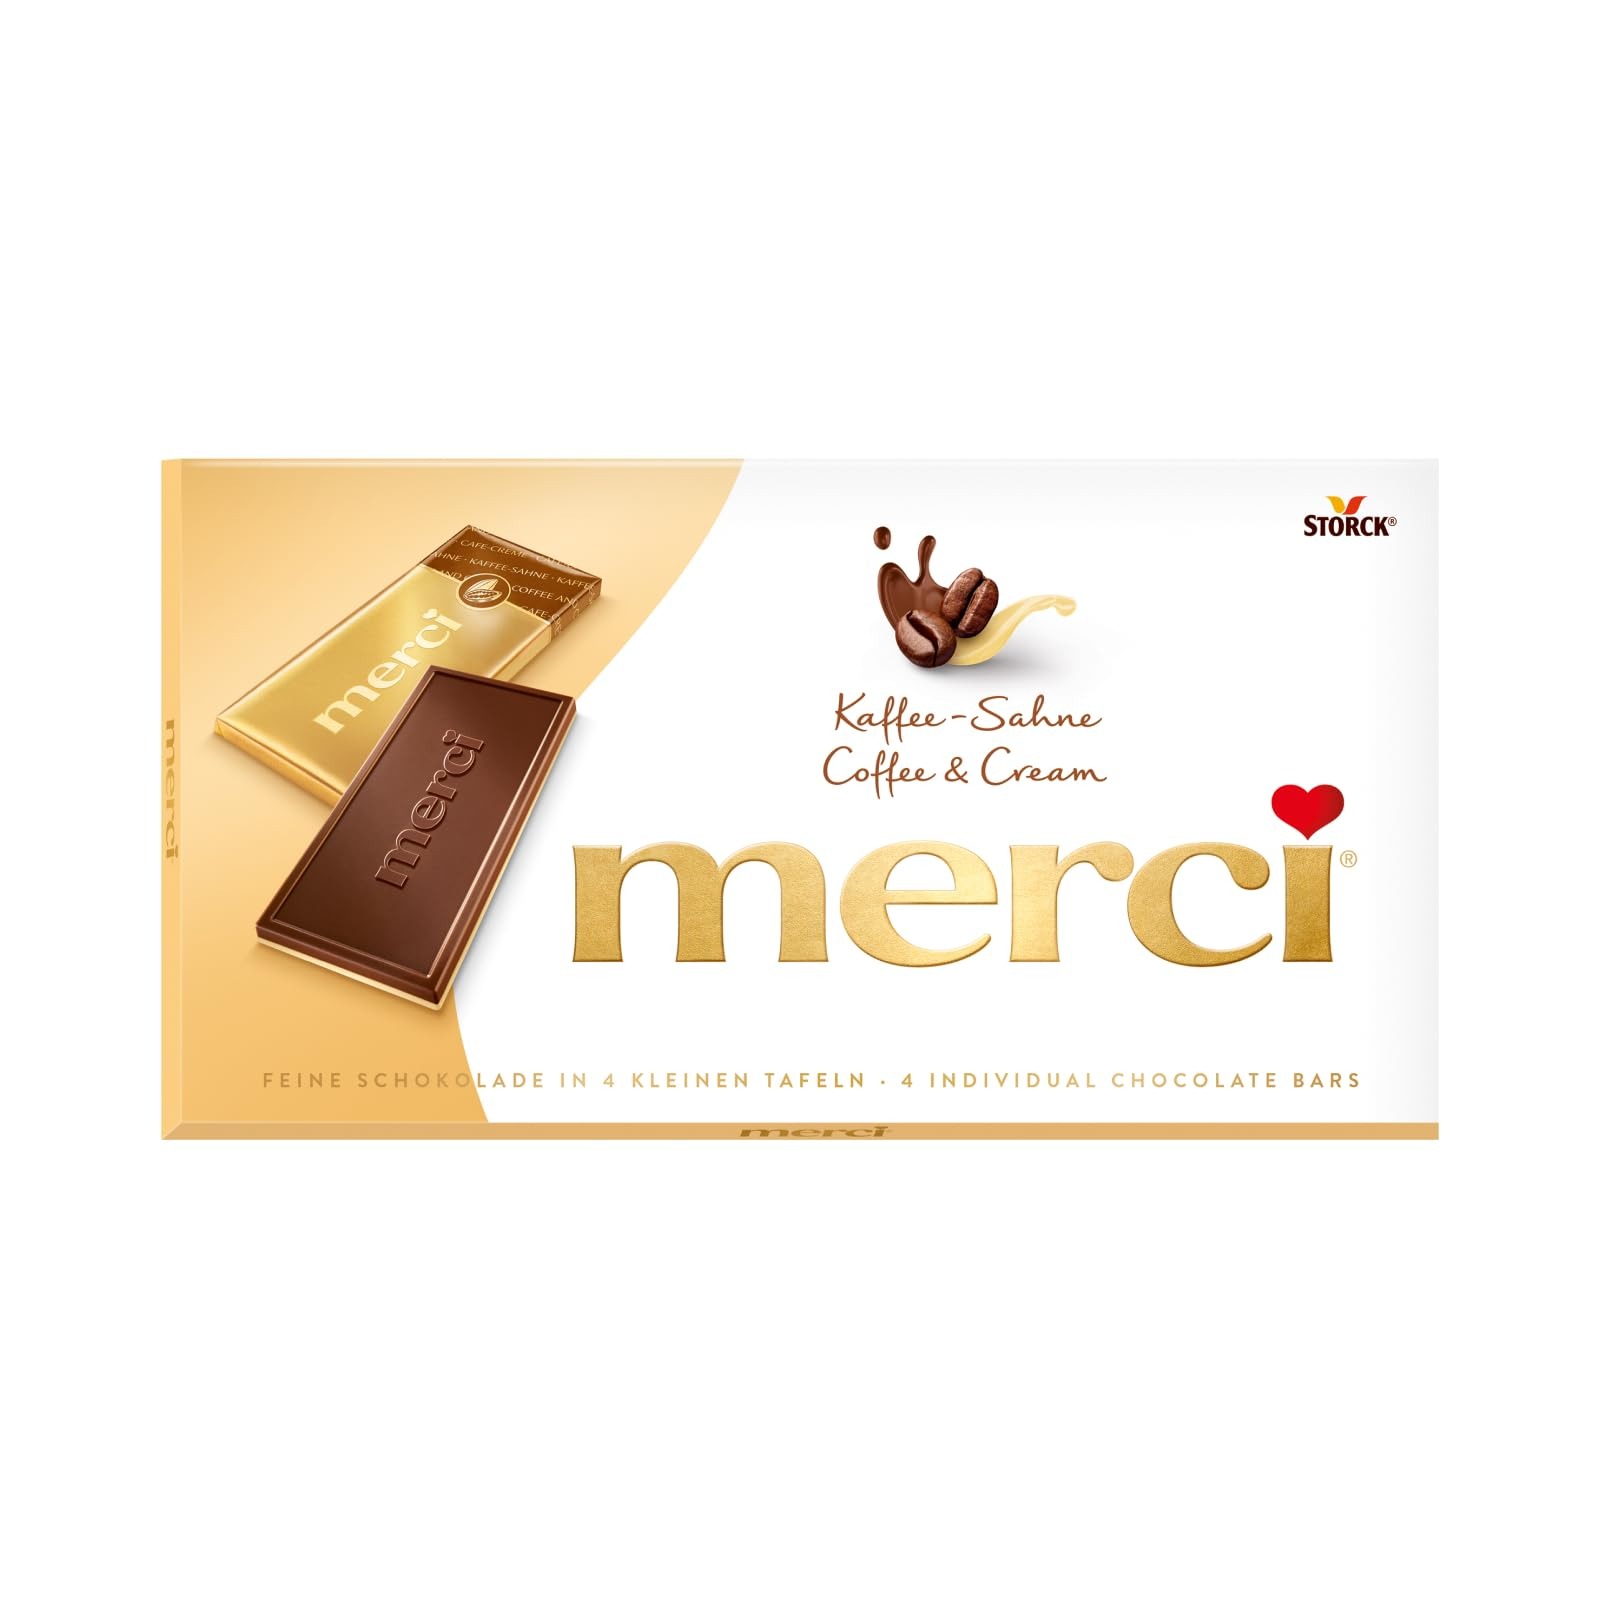
Item Name: Storck Merci Coffee chocolate- double color- 4 chocolate bars-Imported from Europe-Shipping from USA
Value: 3.17
Unit: Ounce

Price: 10.45